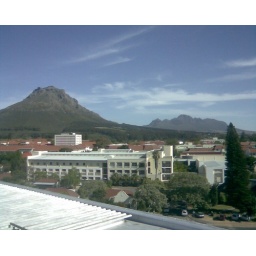
View from roof of Engineering Faculty; Genetic Research building in the foreground, against Stellenbosch Mountain. Helderberg Mountain to the right.